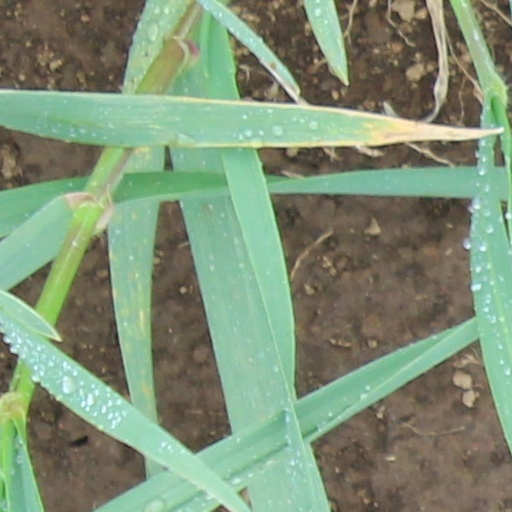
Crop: wheat